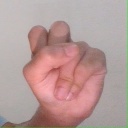
अक्षर: स